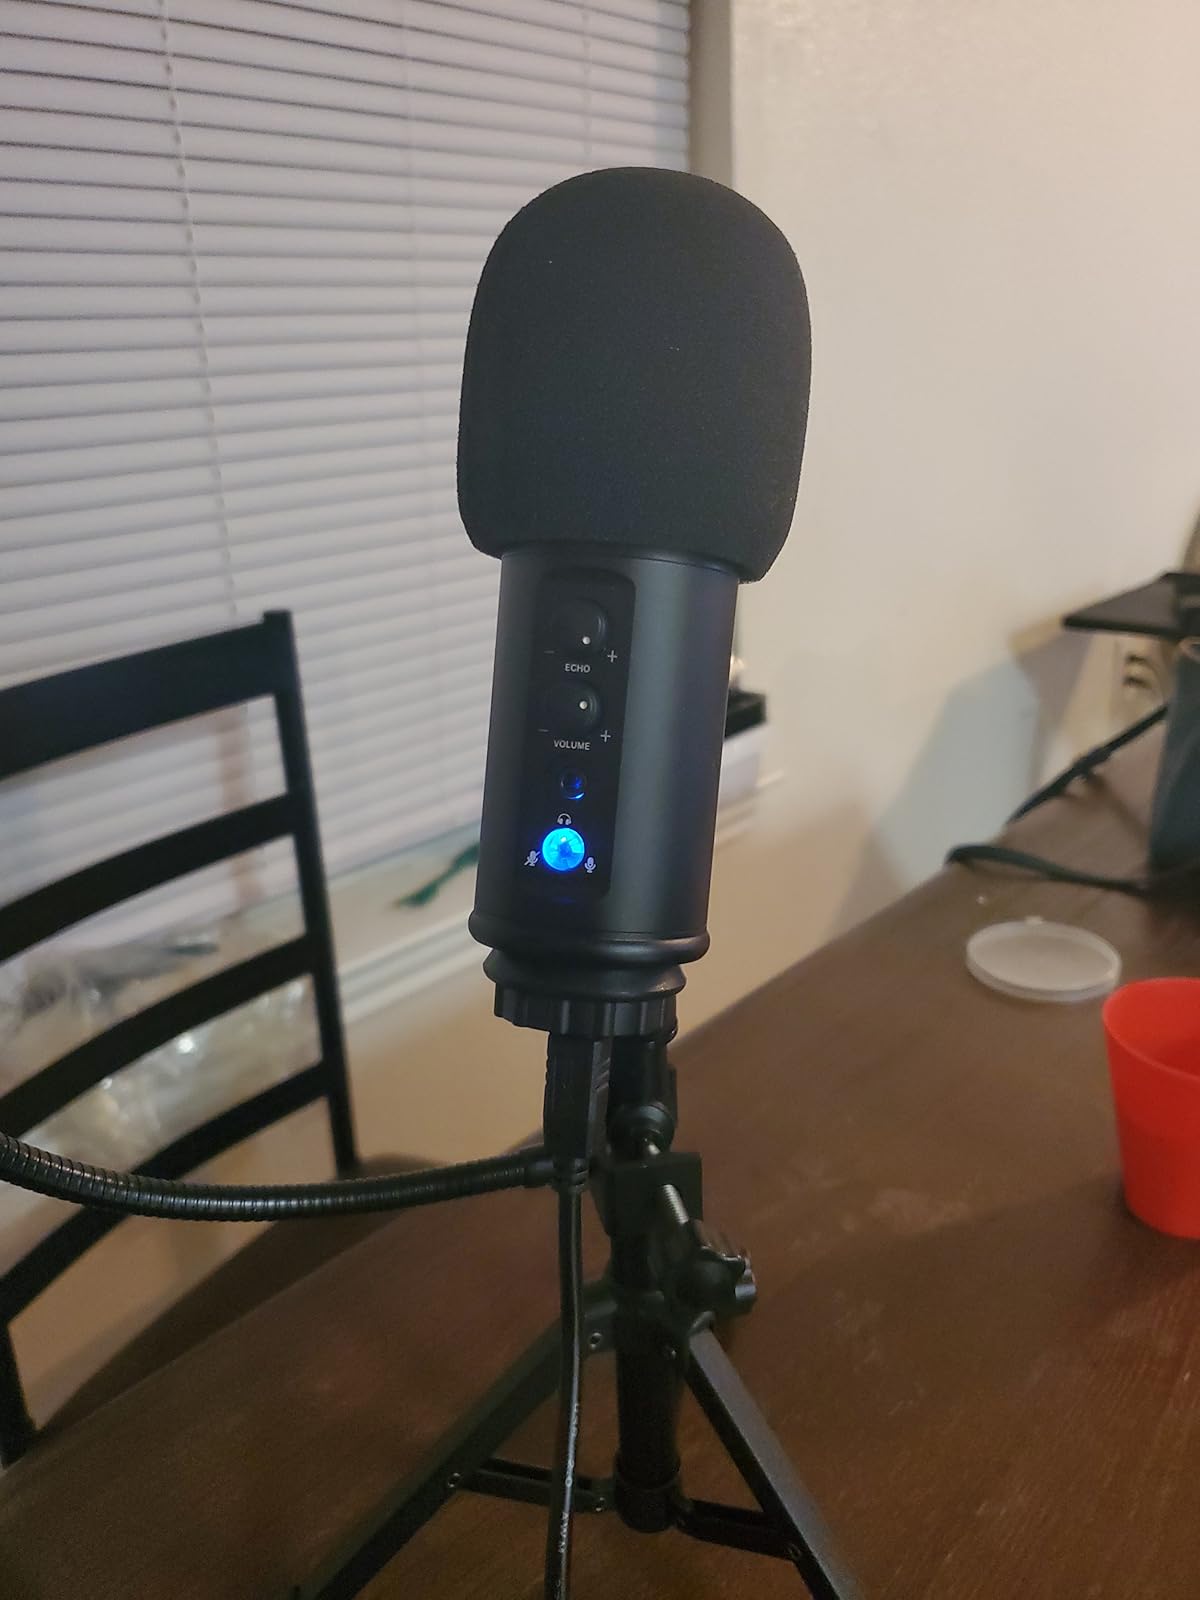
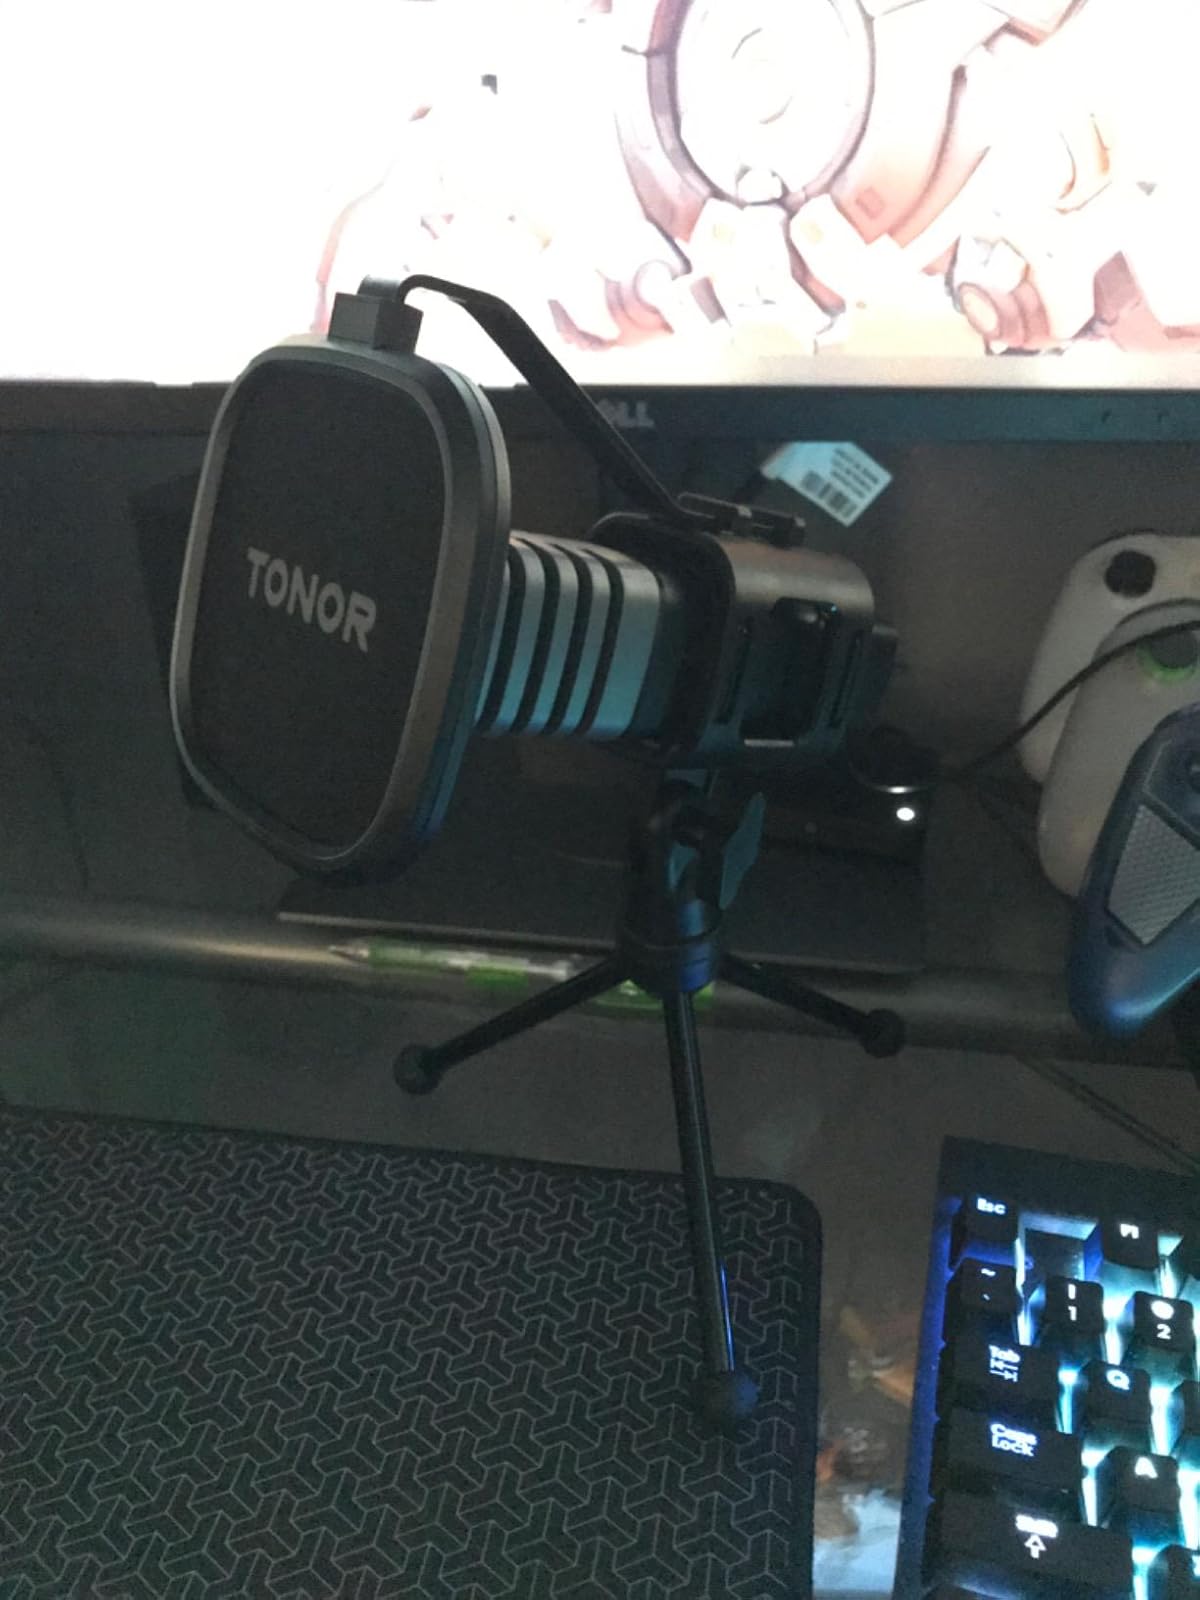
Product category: microphone
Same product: no